Priscilla Faia

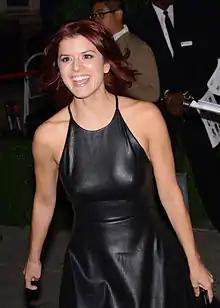
Faia arriving for the Hollywood Foreign Press Association & InStyle's 2014 TIFF Celebration

Priscilla Faia (born October 23, 1985) is a Canadian film and television actress and writer. She is best known for her roles in the short films "After the Riots" (2009) and "Method" (2013) and the 2010 television show "Rookie Blue" as the character Chloe Price. Her acting in "Rookie Blue" was nominated in 2014 for a Canadian Screen Award for Best Performance by an Actress in a Featured Supporting Role in a Dramatic Program or Series. She also starred in the television show "You Me Her" as Isabelle "Izzy" Silva.